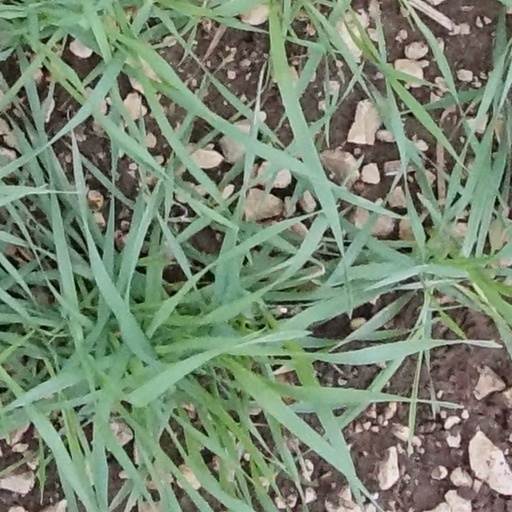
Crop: wheat